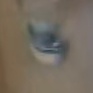
Face region: eyes (orbital_tightening_and_eye_area)
Pain indicator: not_present